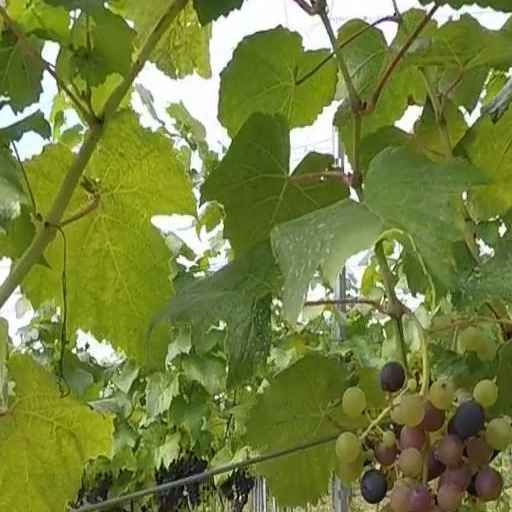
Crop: grape